Gjersjøelva

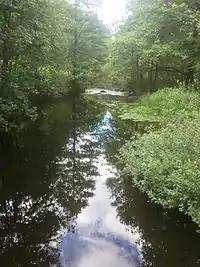
Gjersjøelva at Hvitebjørn

Gjersjøelva (former Hvitebjørnselva) is a river in the municipality of Nordre Follo in Akershus county, Norway. It flows from Gjersjøen and mouth into Bunnefjorden near Hvervenbukta, a total fall of . The last part of the river forms the border between Akershus and Oslo. Gjersjøelva had one of the first saw mills in Norway, from the 16th century.